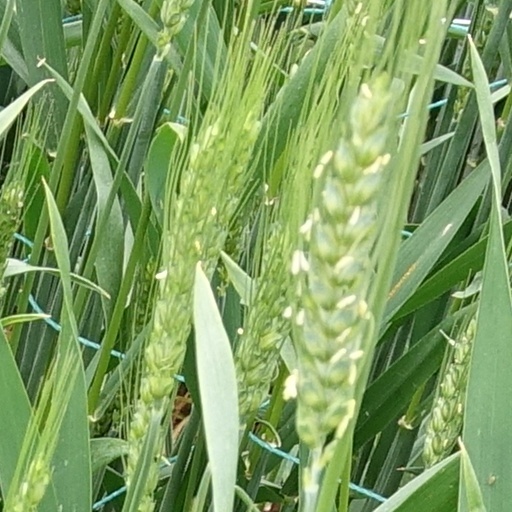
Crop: wheat